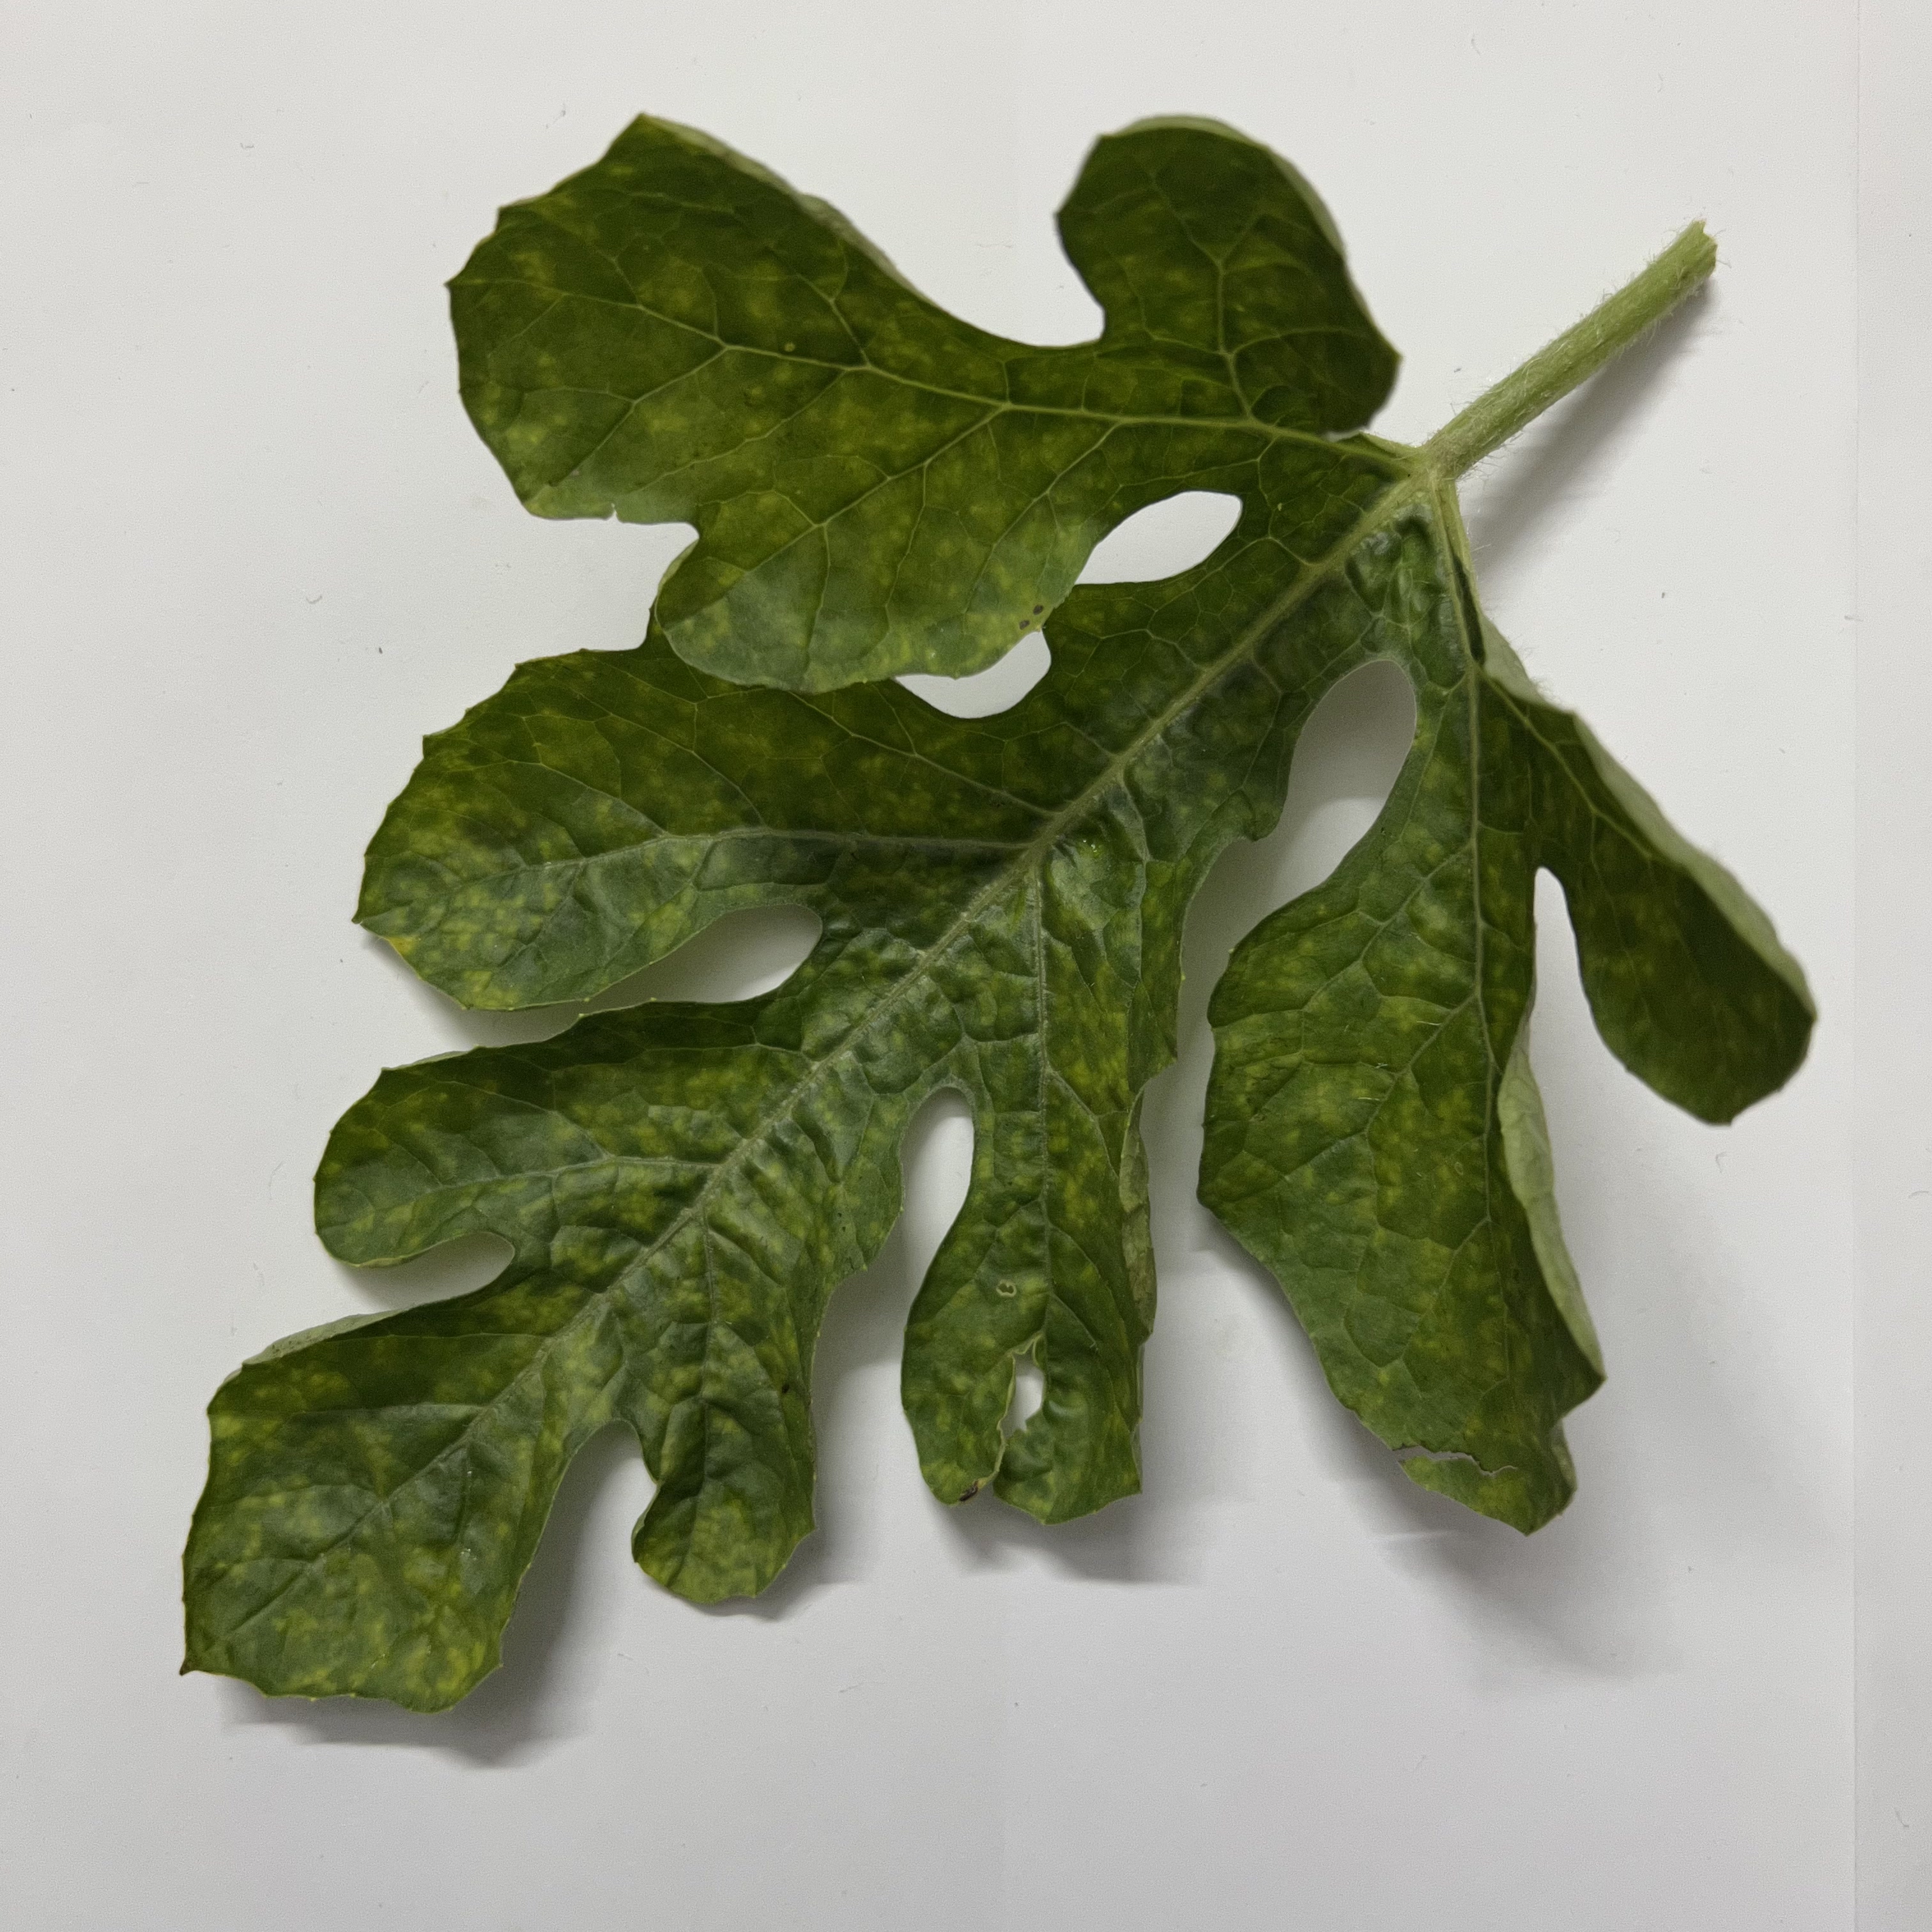
Label: Mosaic_Virus